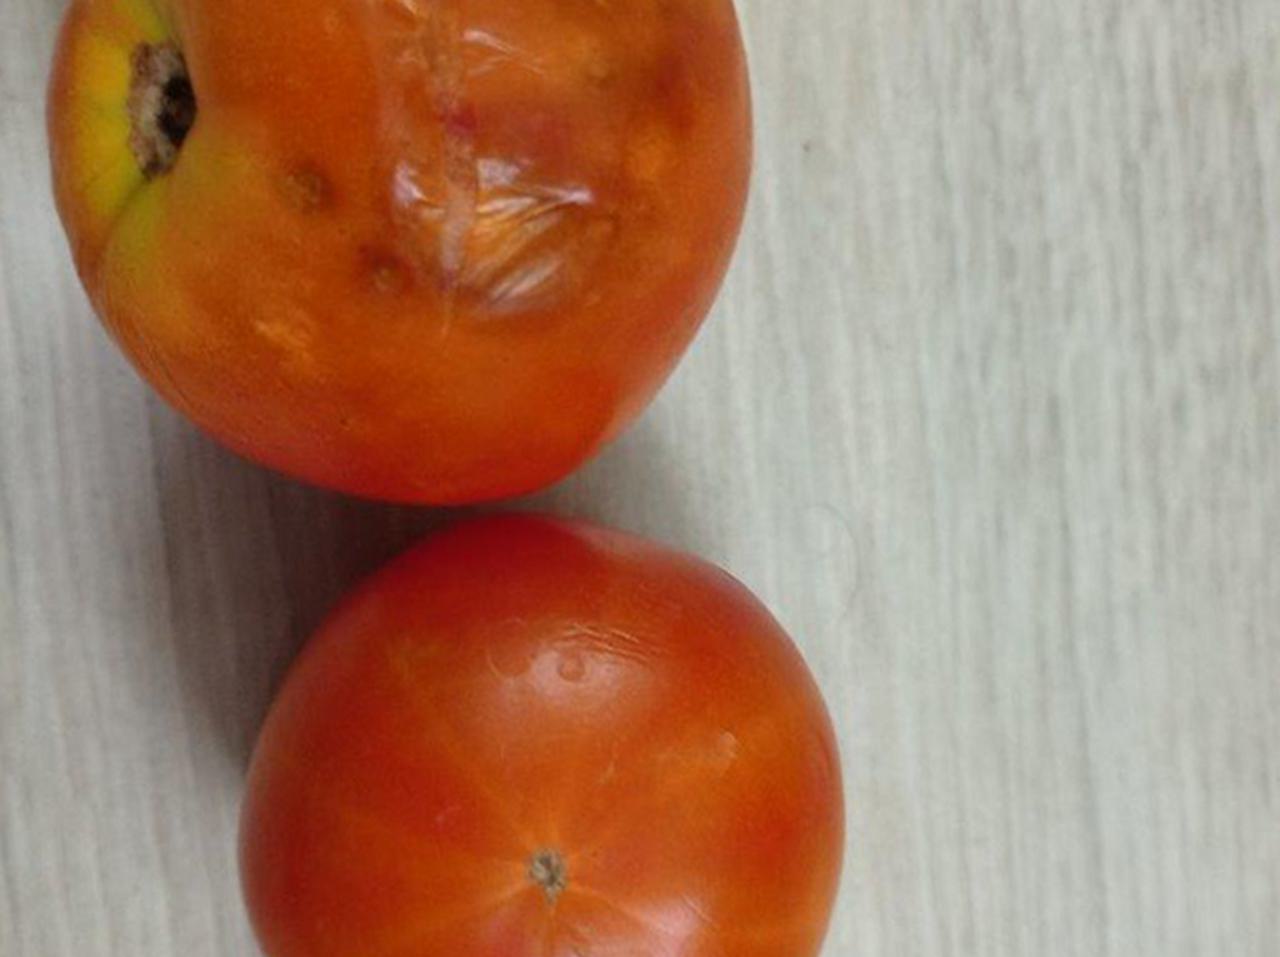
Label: Rotten